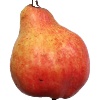
Label: Pear Red 1